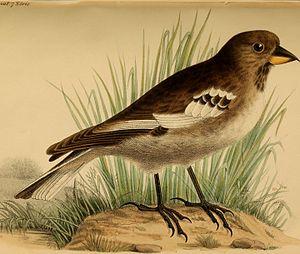
La Niverolle de Henri est une espèce d'oiseaux de la famille des Passeridae, vivant en haute altitude dans l'est du plateau tibétain. Elle est considérée par certains auteurs comme une sous-espèce de la Niverolle alpine qui vit en Europe et en Asie. Elle a d'abord été désignée sous le nom de Eurhinospiza Henrici.